Plaue–Themar railway

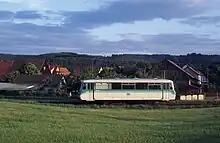
LVT class 771 at the halt of Rappelsdorf, May 1998

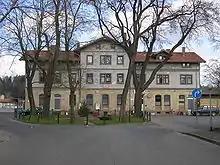
Themar station

This railway was opened in 1888 by the "Werra-Eisenbahn-Gesellschaft" to connect Schleusingen to the Werra Railway. This gave Schleusingen a long-awaited connection to the railway network, thereby giving an important stimulus to the economy and making possible a revitalisation of the Rennsteig region around Schmiedefeld. The former mayor of Ludwigsburg, Schleusingen, had long fought for it, just as he did later in relation to the Rennsteig Railway between Ilmenau and Schleusingen. The railway was purchased by the Prussian state railways in 1895.